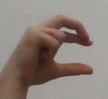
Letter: thal